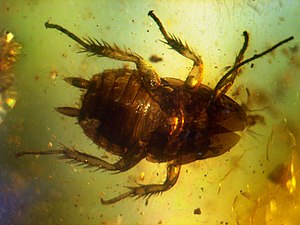
Rav / Inklusioner i baltisk rav
Rav er forstenet harpiks af bl.a. Guldlærk. En betingelse for, at der dannes rav, er, at harpiksen ender i havet og ligger der i mindst 30-50 millioner år. Først efter denne lange iltfrie proces med trykpåvirkninger, hvorved plantesaften forandrer sig, og olieindholdet reduceres, dannes det rigtige ægte rav. Overgangsformerne mellem harpiks og ægte rav kaldes kopal. Dette materiale er mere porøst, så man kan knække flager af med en negl. Verdens ældste rav er 235-231 millioner år gammelt, og det er fundet i Østrig og Bayern. Danmarks ældste rav er fundet på Bornholm og er 170 millioner år gammelt. Densiteten af rav er i gennemsnit 1,05 g/mL, dvs. kun en anelse højere end densiteten af havvand. Rav flyttes derfor let rundt af vandmasser i bevægelse. Rav, der er fundet som opskyl på en strand, anses for at være finere end rav gravet ud af jorden. Hvis man er heldig, kan man finde fossiler af insekter i ravklumper.